American football in Western Pennsylvania

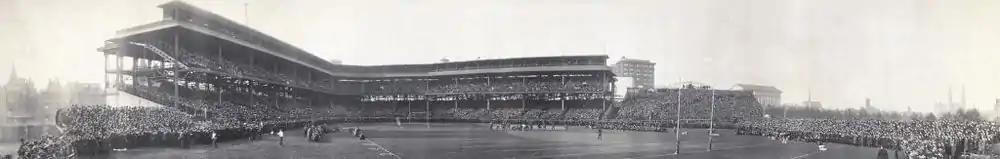
W&J playing Pitt at a packed Forbes Field on November 6, 1915. Pitt, coached by the legendary "Pop" Warner, won the game 19–0. Pitt would finish the season undefeated and lay claim to a national championship.

Washington & Jefferson's 1921 team went 10-0 under coach Greasy Neale, earning them an invitation to the 1922 Rose Bowl to play the heavily favored California Golden Bears. Cal had won their season 312–33, but the W&J defense held the Golden Bears' potent offense, led by Brick Muller, to no points and 2 first downs, no completed passes, and only 49 yards rushing. The game, which would be the last time a "small school" would play in the Rose Bowl, featured the first African-American quarterback to play in the Rose Bowl (W&J's Charlie West) and the first freshman to play in a Rose Bowl (W&J's Herb Kopf).